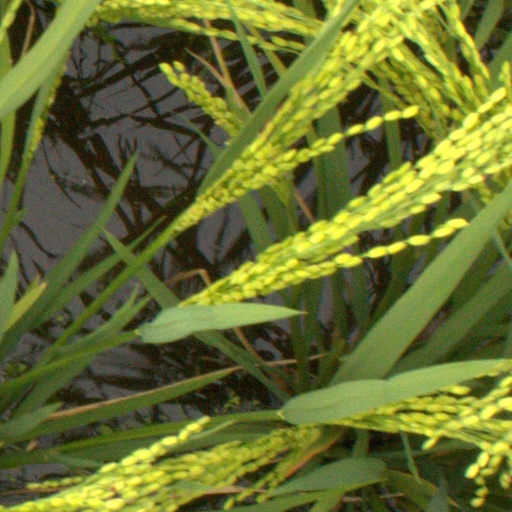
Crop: rice